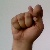
The image shows a hand gesture representing the letter 'T' in Indian Sign Language.